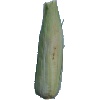
Label: corn_husk